The Last Story

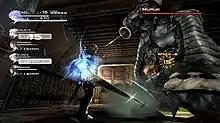
Player character Zael and his party facing one of the game's bosses

"The Last Story" is an action role-playing game (ARPG) incorporating elements of tactical and stealth gameplay. The player controls main protagonist Zael for the majority of the game. Zael is primarily controlled using the Wii Remote from a fixed third-person view. The game can be controlled using the Wii Remote and Nunchuk, or the Classic Controller, but does not utilize motion controls. The game's main hub is a public house on Lazulis Island, which also houses a save point for players. Lazulis City is the main setting for most of the game, which provides the player with access to side quests, shops, and areas to collect items when not engaged in the main story. In addition to environments within missions such as ruins and forests where enemies are encountered and fought, there is an arena where the player can improve the party and their combat abilities. If the party is victorious, the party can pick up money and items from non-playable characters betting on the fight.